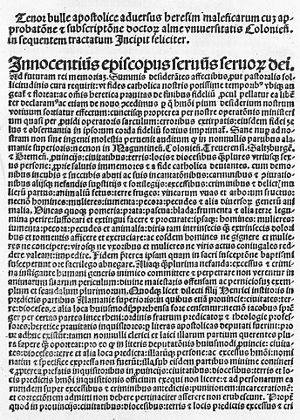
La chasse aux sorcières est la poursuite, la persécution et la condamnation systématique et en masse de personnes accusées de pratiquer la sorcellerie. Si la condamnation des pratiques de sorcellerie se rencontre à toutes les époques et dans toutes les civilisations, cette chasse aux sorcières du Moyen Âge tardif et surtout de la Renaissance est particulière par la croyance en un complot organisé de sorcières se réunissant en sabbat pour détruire la chrétienté en faisant un pacte avec le diable, et par la persécution et la traque massive de ces prétendues sorcières.